Locomotives of Sri Lanka Railways

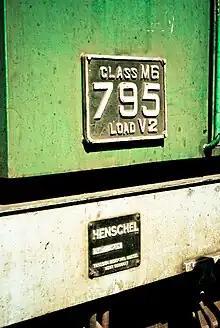

Steam locomotives were numbered from 1 upwards, reaching 161 in 1911. Whereafter replacement locomotives were given the same number as the locomotive that they replaced with an "R" prefix; until such time as the old locomotive, now running with an "O" prefix, was finally withdrawn. This system was abandoned in 1928, with new locomotives being numbered from 249 upwards, and reaching 336 by 1940, and 362 in 1951 when the last steam locomotive — a 4-8-0 from WG Bagnall — was delivered.